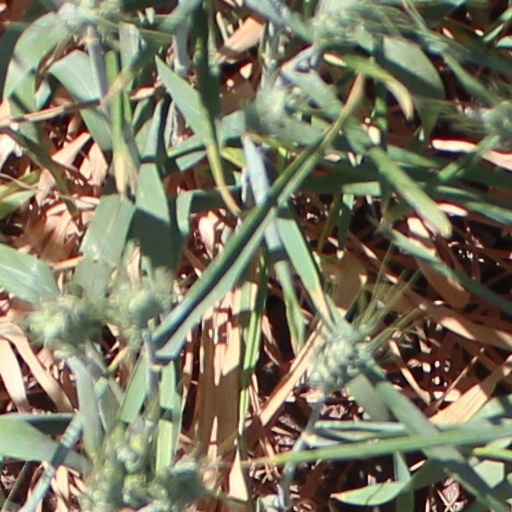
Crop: wheat